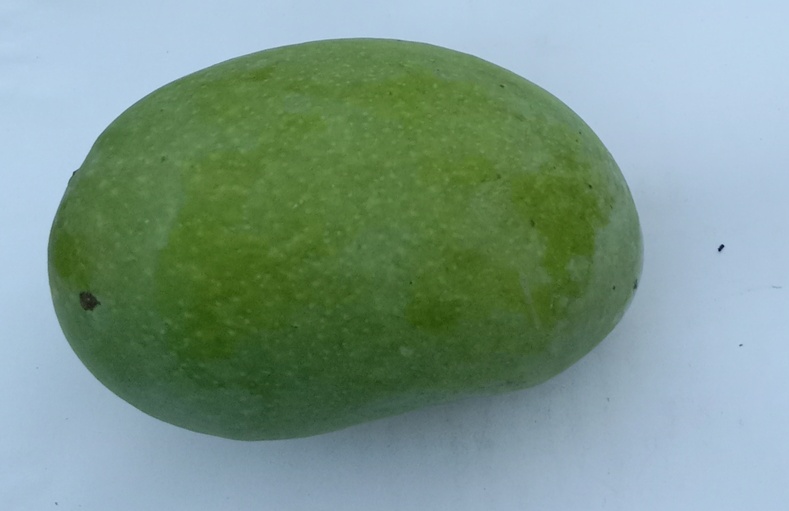
Mango variety: Chaunsa (Summer Bahisht)